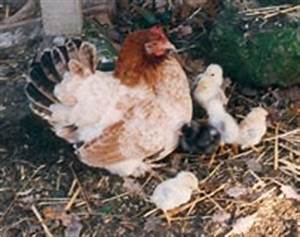
Label: chicken